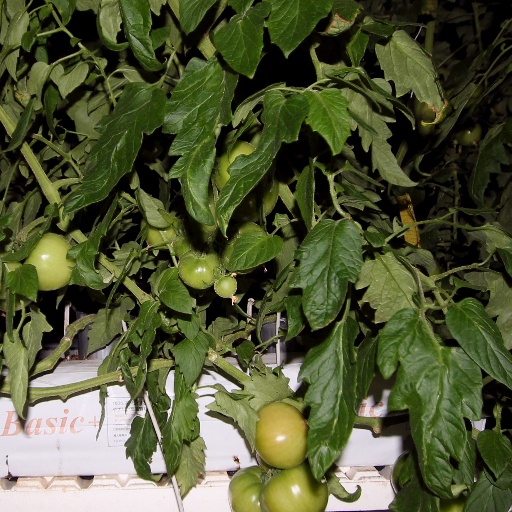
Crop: tomato